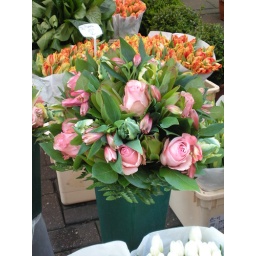
Amsterdam - roses in flower market